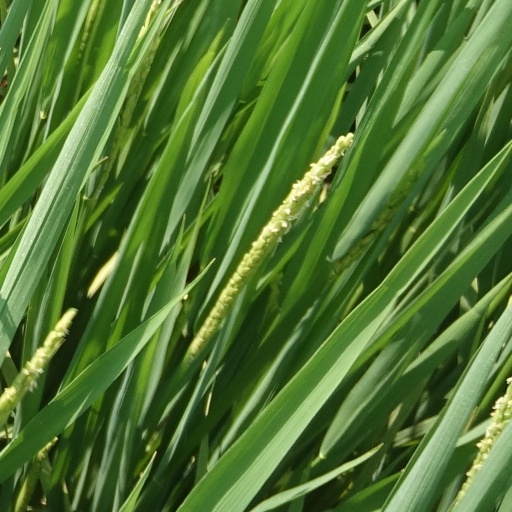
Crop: rice